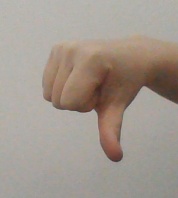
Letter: waw